Andy Wu (wrestler)

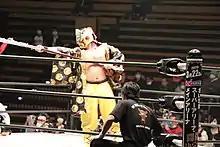
Wu working at Wrestle Wars 2020, one of W1 last events

On November 16, 2013, Wu debuted for Wrestle-1 (W-1), teaming with Daiki Inaba and El Hijo del Pantera to defeat Hiroshi Yamato, Mazada and Nosawa Rongai. From his debut, Wu feuded with Tokyo Gurentai's Mazada and regularly teamed with El Hijo del Pantera. On January 12, 2014, he defeated veteran Mazada in a singles match at Korakuen Hall. At , Wu, Inaba and Yamato lost to Tokyo Gurentai. On April 17, Wu defeated Mazada in another Korakuen Hall singles match. On July 6, at Ryōgoku Kokugikan, Wu and Inaba defeated Mazada and Rongai. Wu and El Hijo del Pantera moved onto feuding with Novus, a stable off wrestlers from the defunct Wrestling New Classic (WNC). At Total Nonstop Action Wrestling's Bound for Glory, Wu and El Hijo del Pantera lost to Jiro Kuroshio and Yusuke Kodama. On February 13, 2015, after Wu and El Hijo del Pantera lost to Kazma Sakamoto and Koji Doi, the pair argued which ultimately led to El Hijo del Pantera joining the Desperado stable. They briefly feuded; El Hijo del Pantera defeated Wu in the opening round of the tournament to crown the first Wrestle-1 Cruiser Division Champion, but it came to an end on June 20 when the pair shook hands after Wu defeated El Hijo del Pantera.